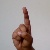
The image shows a hand gesture representing the letter 'D' in Indian Sign Language.